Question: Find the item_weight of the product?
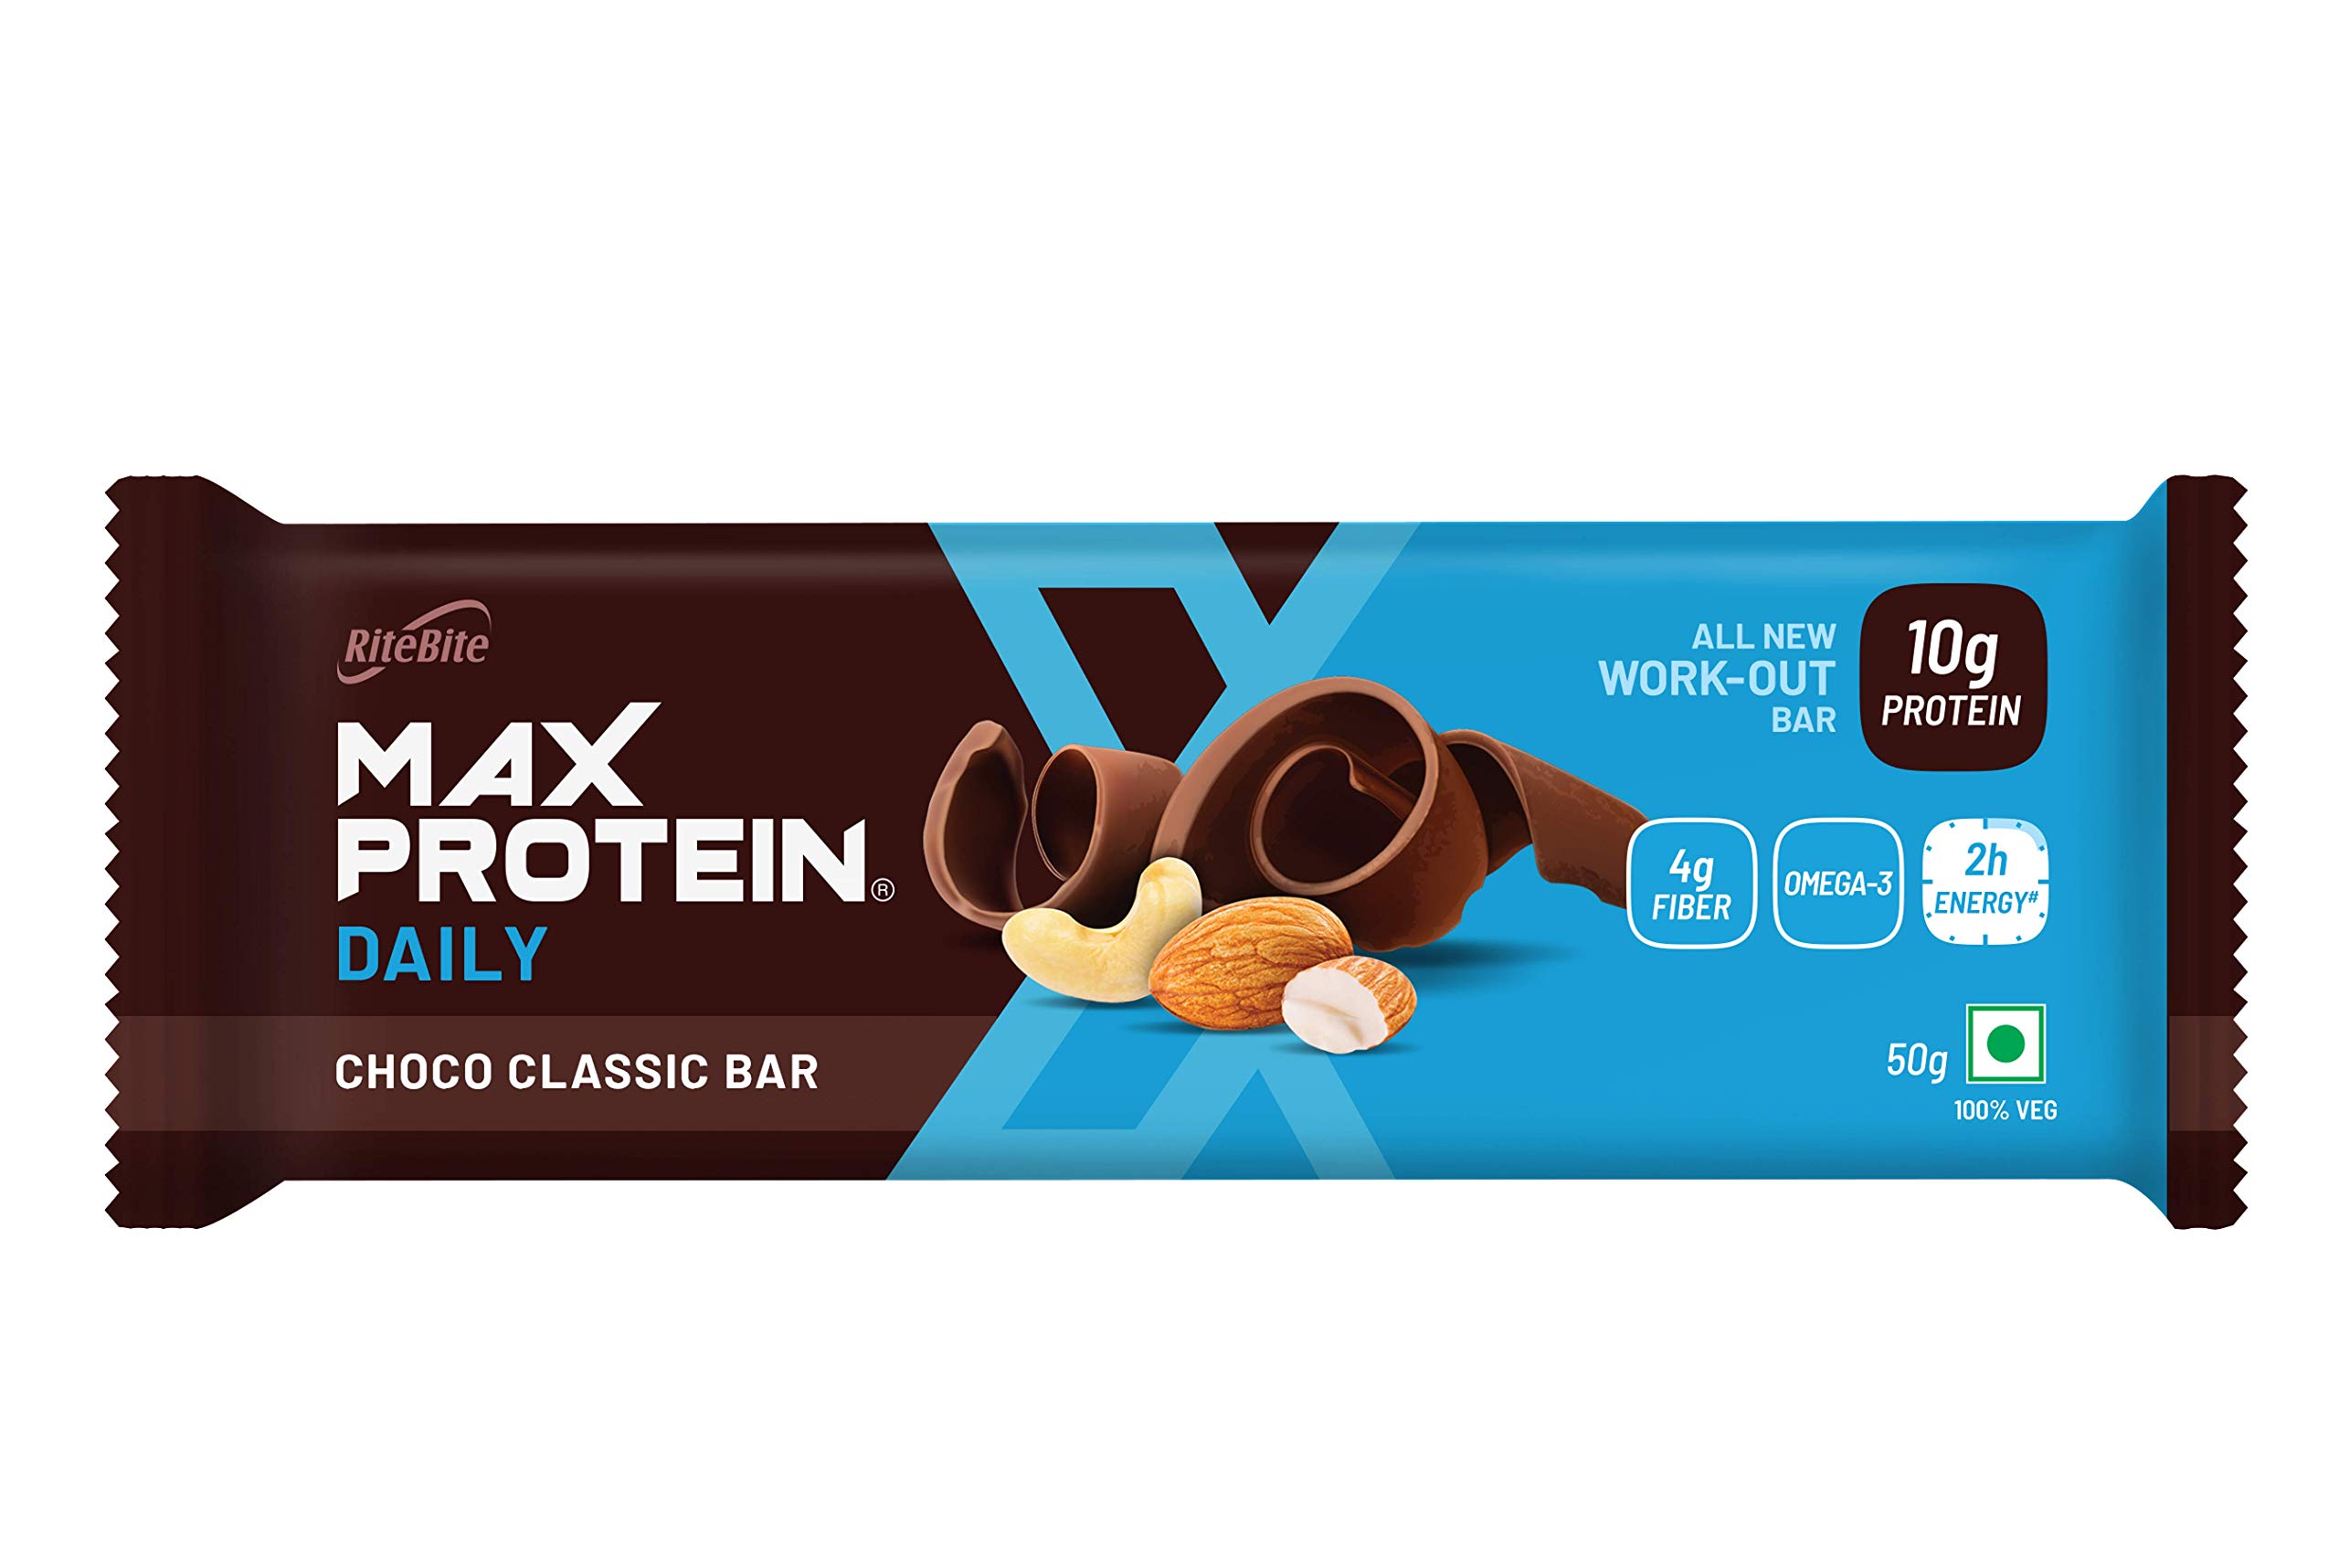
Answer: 10.0 gram